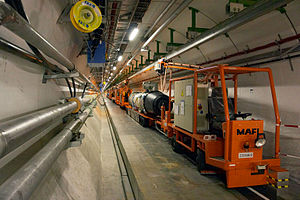
CERN
Large Hadron Collider ved CERN
Den Europæiske Organisation for Højenergifysik er en europæisk atomforskningsorganisation, som driver verdens største forsøgsanlæg for partikelfysik. Navnet CERN kommer af fransk: Conseil Européen pour la Recherche Nucléaire. CERN har observatørstatus i de Forenede Nationer.